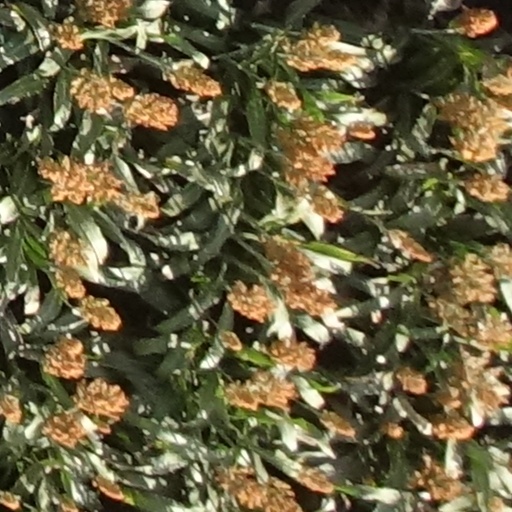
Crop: sorghum